Brake pad

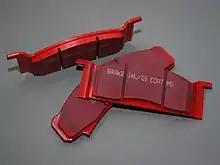
A set of pads for high-performance disk brakes

There are numerous types of brake pads, depending on the intended use of the vehicle, from very soft and aggressive (such as racing applications) to harder, more durable and less aggressive compounds. Most vehicle manufacturers recommend a specific kind of brake pad for their vehicle, but compounds can be changed (by either buying a different make of pad or upgrading to a performance pad in a manufacturer's range) according to personal tastes and driving styles. Care must always be taken when buying non-standard brake pads as the operating temperature ranges may vary, such as performance pads not braking efficiently when cold or standard pads fading under hard driving. In cars that suffer from excessive brake fade, the problem can be minimized by installing better quality and more aggressive brake pads.